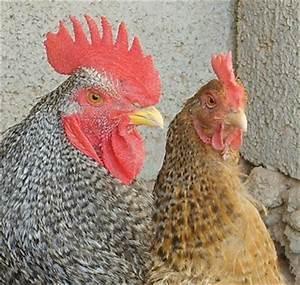
chicken